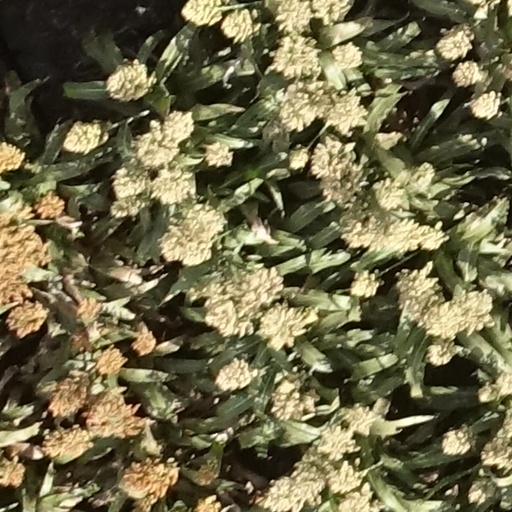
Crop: sorghum